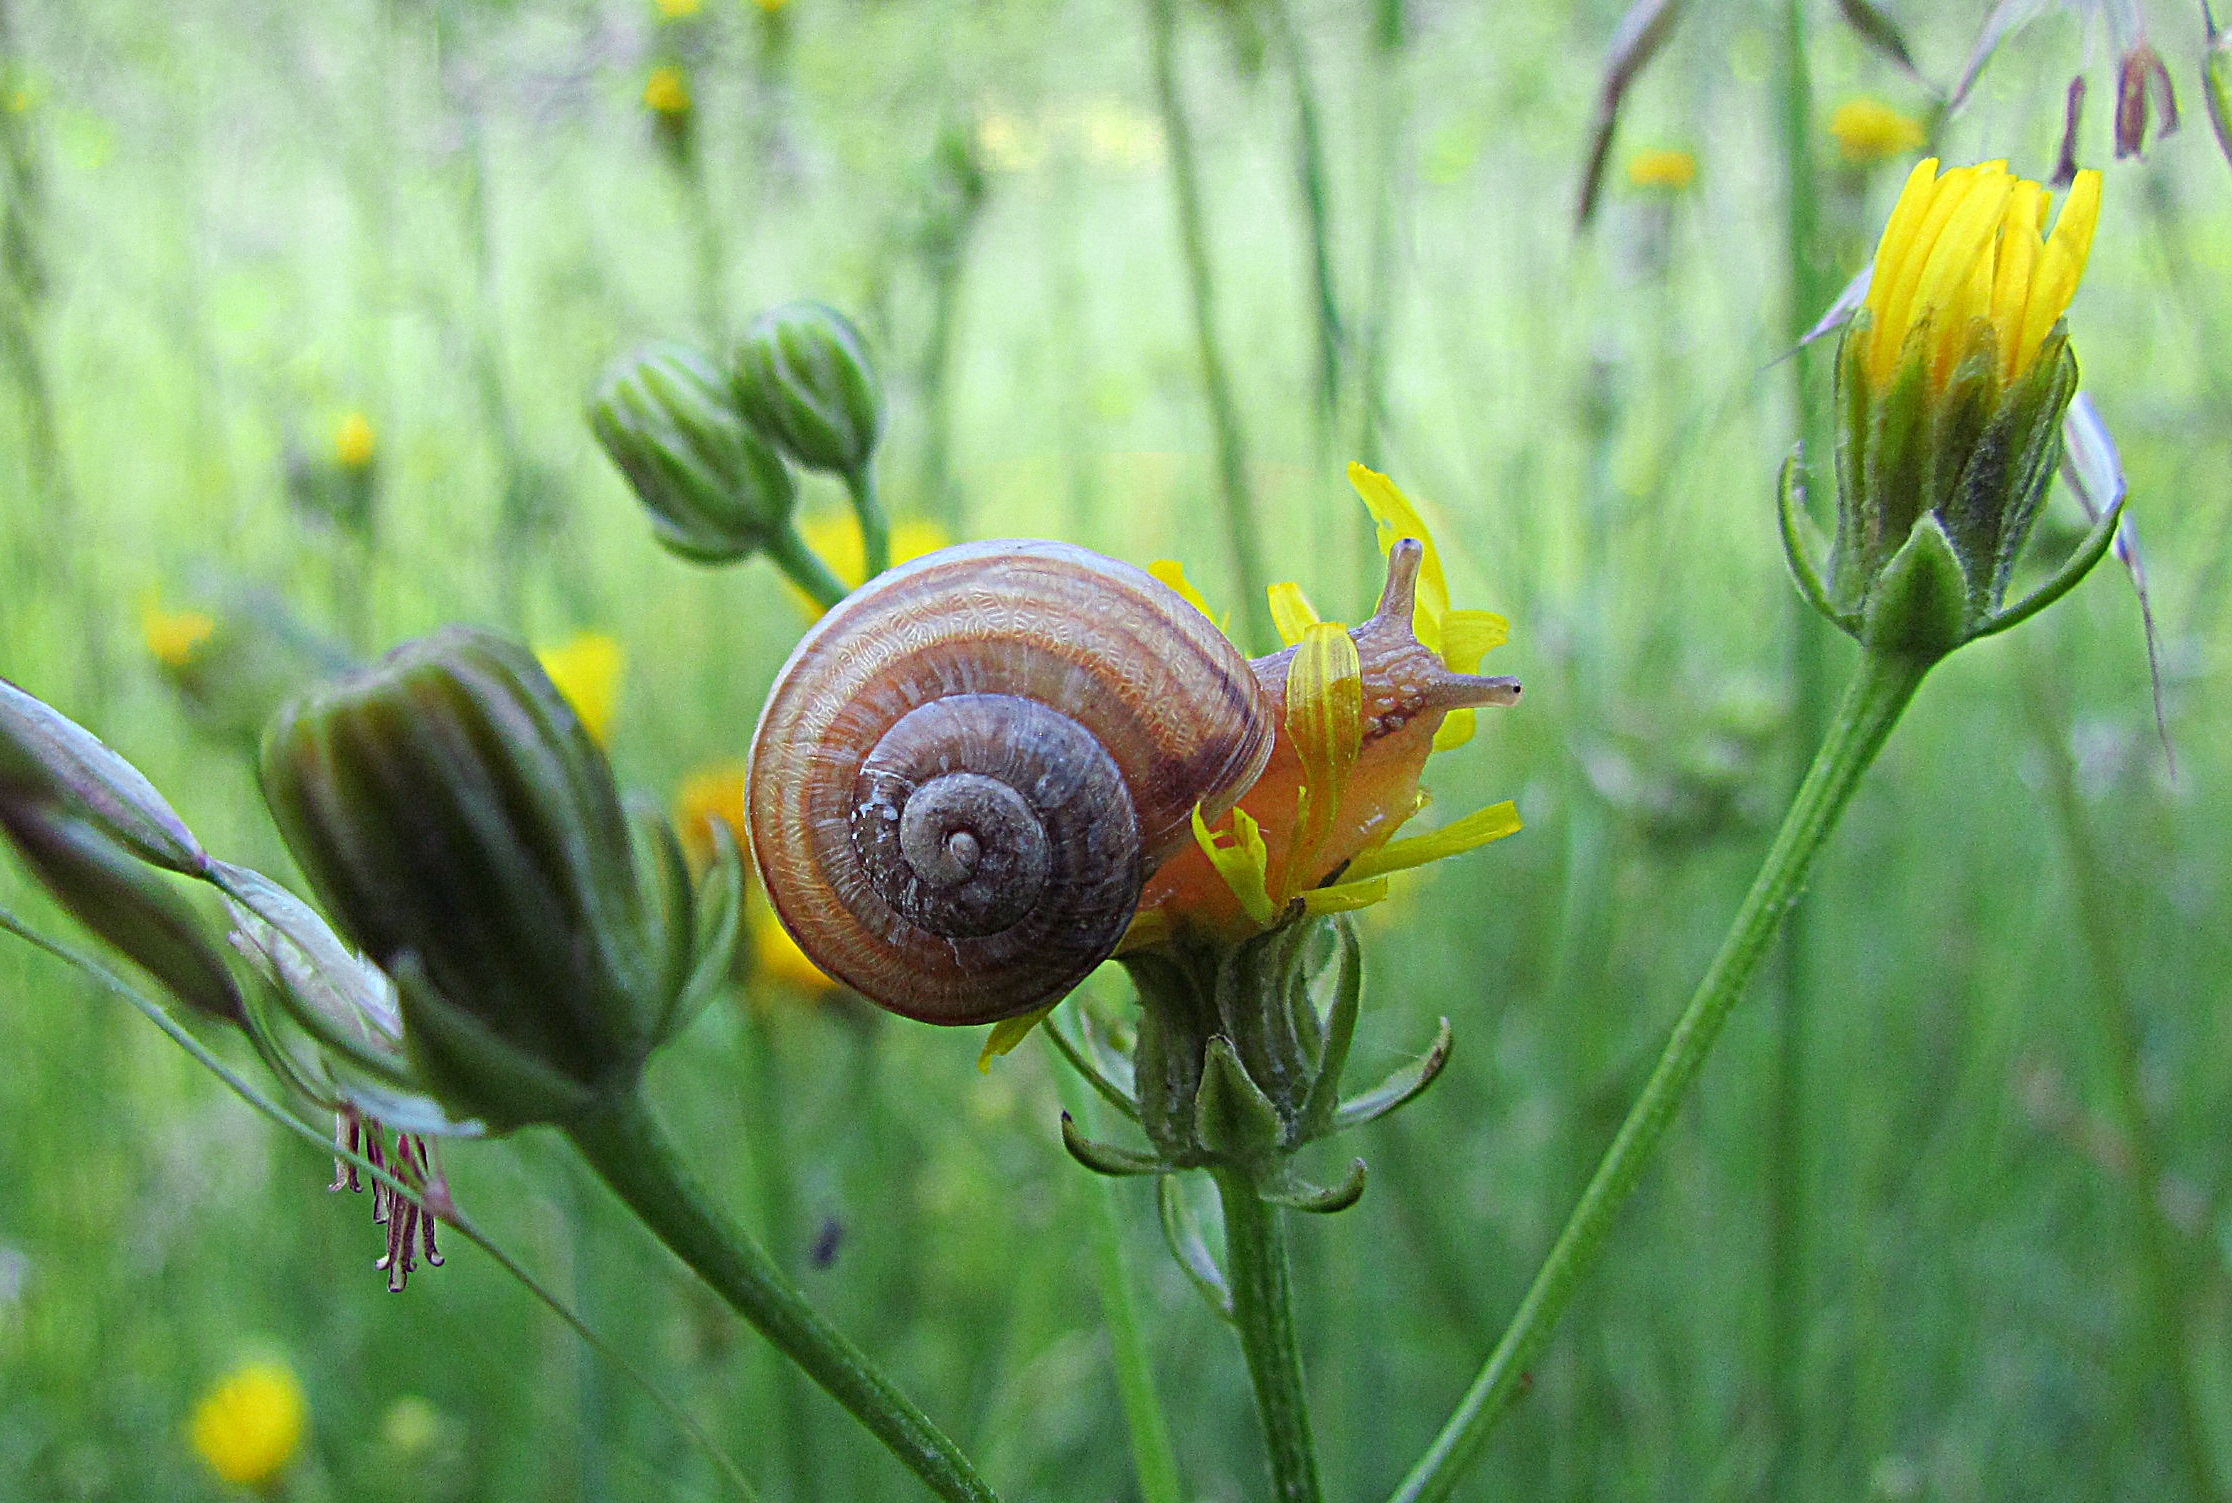
nature, grass, plant, field, photography, meadow, prairie, flower, wildlife, spring, green, botany, flora, fauna, plants, invertebrate, wildflower, close up, animals, thistle, grasses, macro photography, flowering plant, daisy family, garden snail, plant stem, land plant